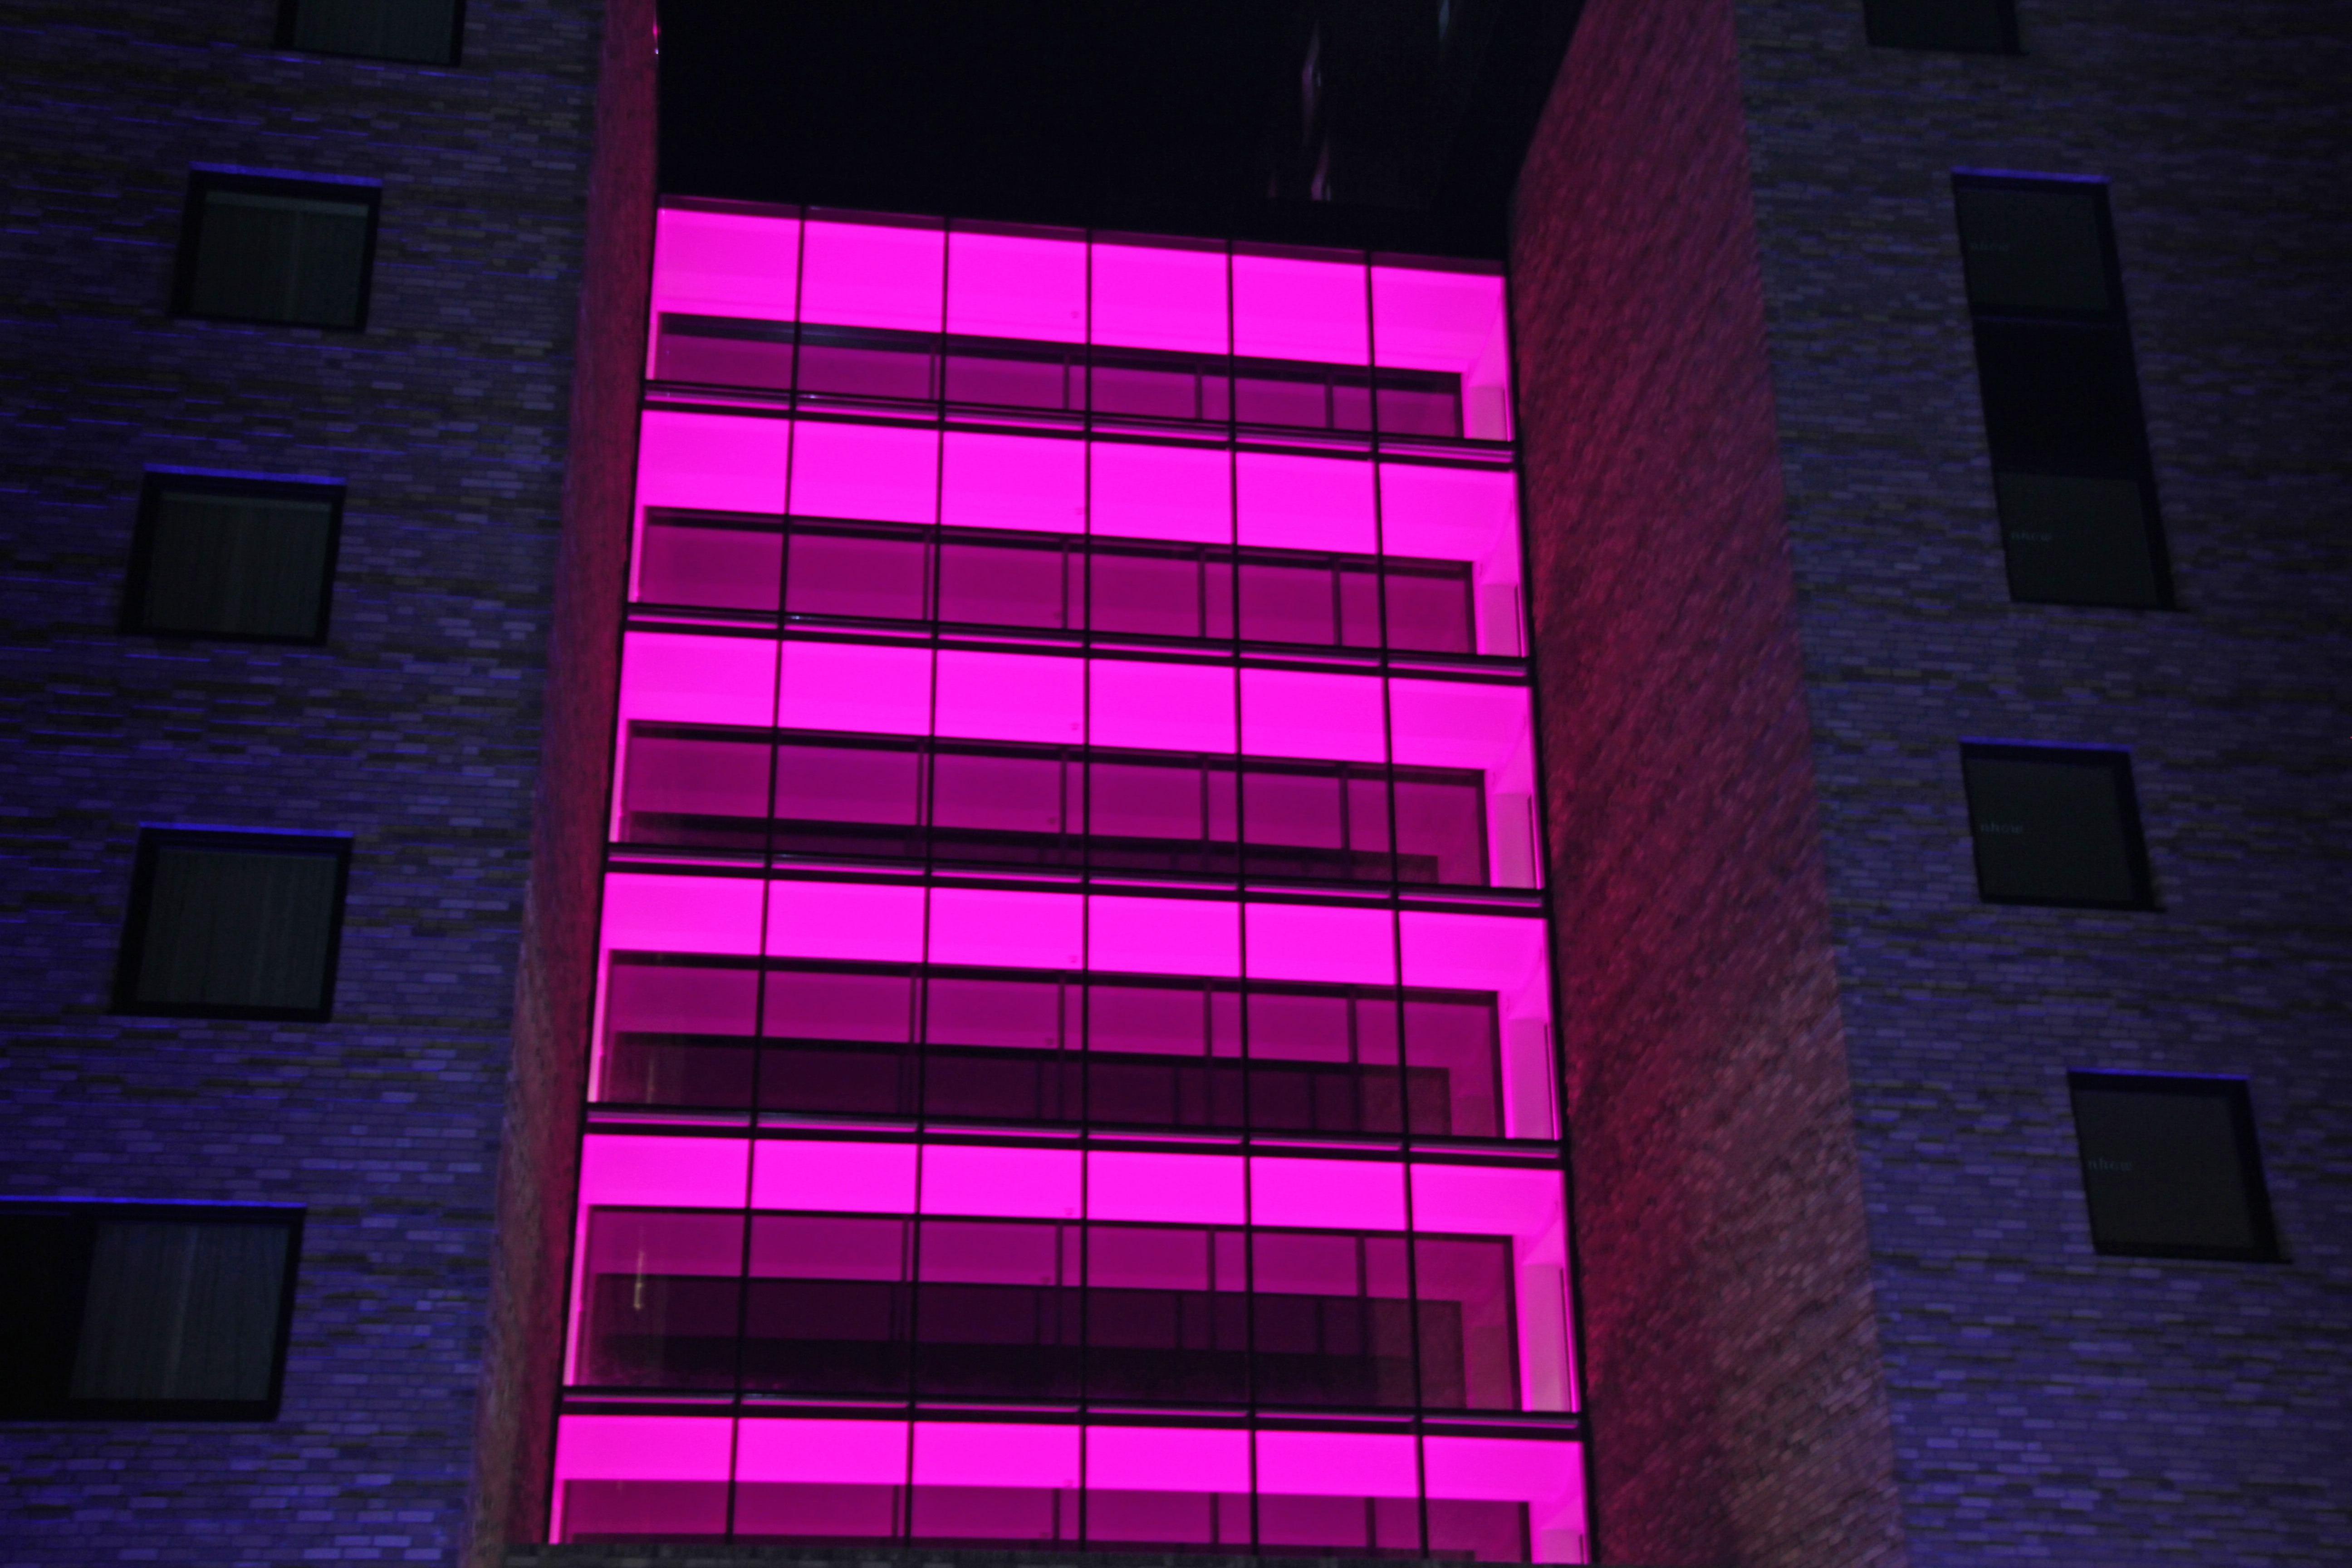
light, night, skyscraper, line, red, color, facade, darkness, blue, pink, lighting, neon, interior design, design, symmetry, shape, pink night